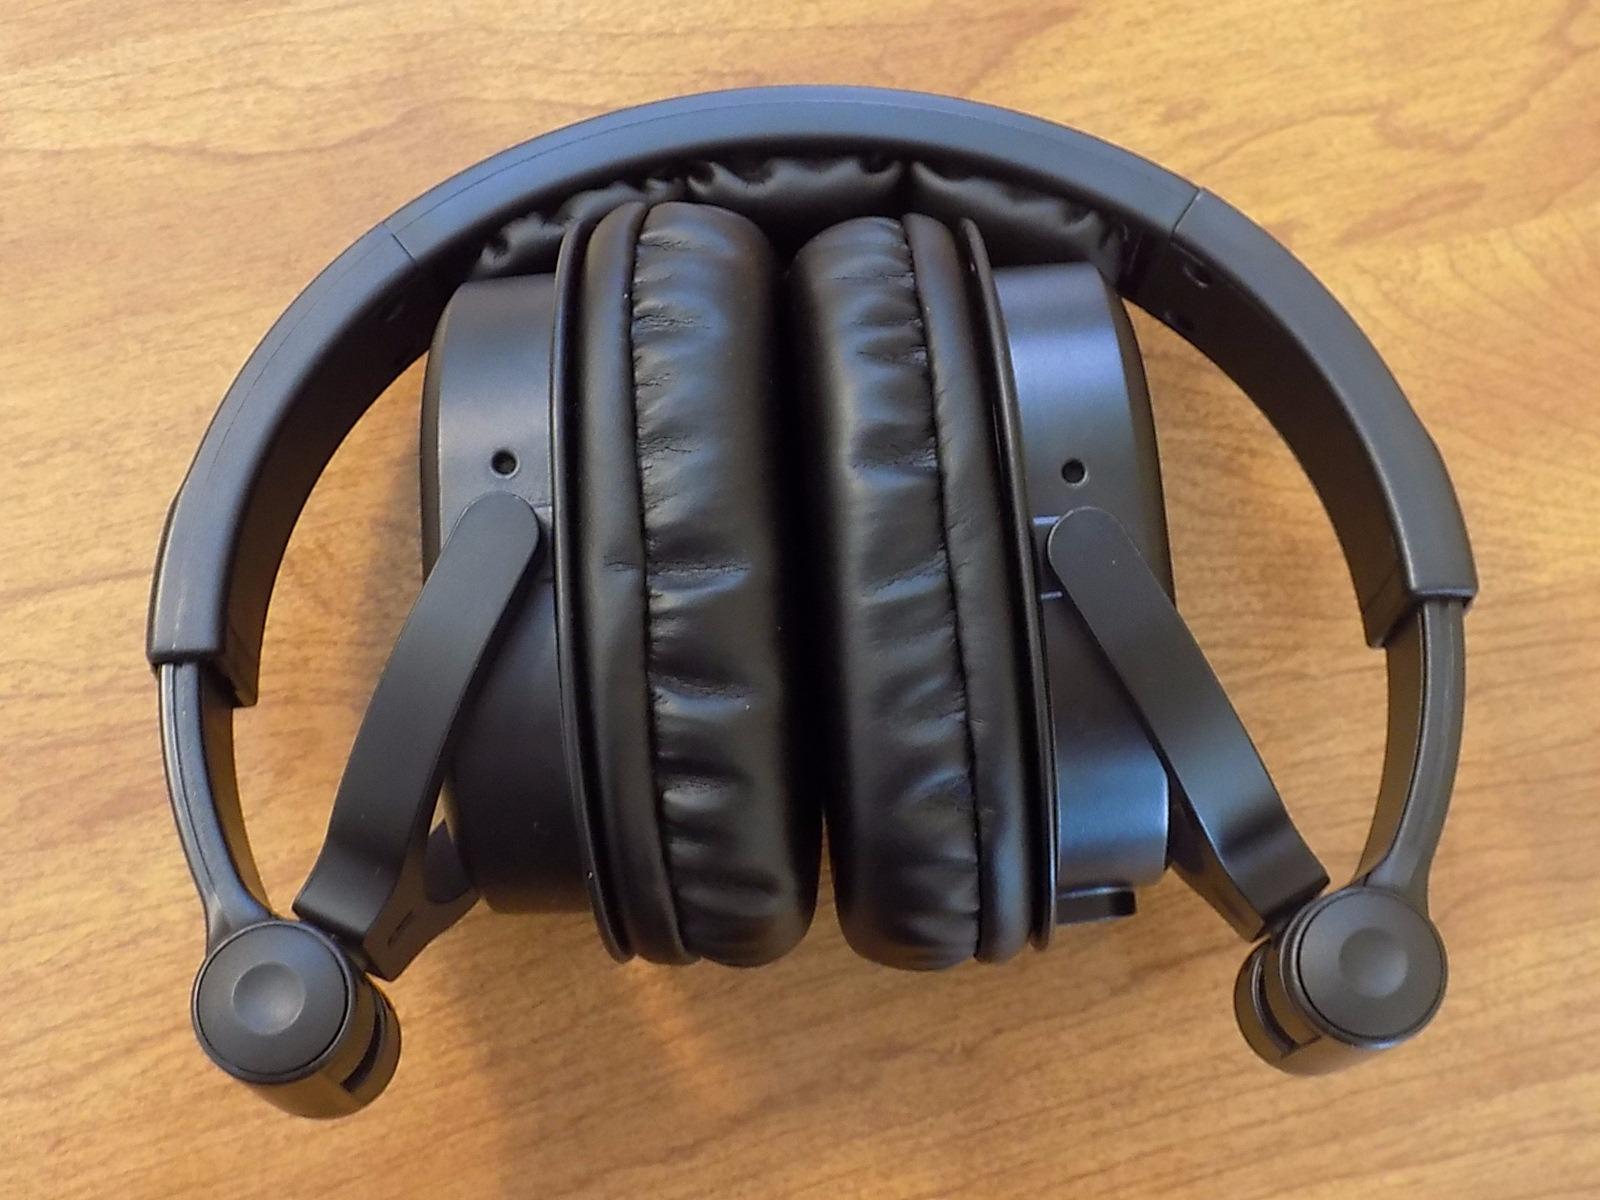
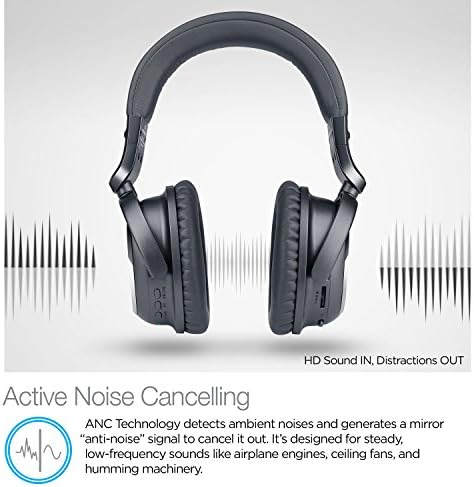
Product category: headphones
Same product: no